The Dillards

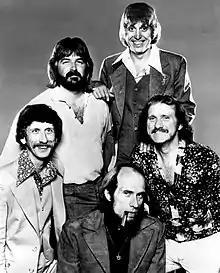
The band in 1977

The Dillards are an American bluegrass and country rock band from Salem, Missouri. They are notable for being among the first bluegrass groups to have electrified their instruments, and they are considered to be pioneers of country rock and progressive bluegrass. In 2022, the band was inducted into the Bill Monroe Bluegrass Hall of Fame.